Spanish assault on French Florida

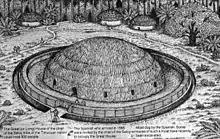
Pedro Menéndez de Avilés moved his colony to the settlement of the Seloy tribe of the Timucua. Their chief gave them the Great House, a huge circular or oval thatched structure able to hold several hundred people. Around this meeting house the Spanish dug a moat and added fortifications.

The following day, Thursday, September 6, after sighting a second French vessel they made for a nearby harbor, which proved to be that of St. Augustine, and on landing found that the other two vessels had preceded them, having also arrived the same day. The harbor was near the village of an Indian chief named Seloy, who received them cordially. The Spaniards at once went to work to fortify a large Indian dwelling, probably a communal house, which lay near the water's edge. They dug a trench around it and threw up a breastwork of earth and fagots. This was the beginning of the Spanish colony at St. Augustine, which became the oldest continuously inhabited European settlement in the United States. In May of the following year, the settlement was temporarily moved to what was considered a more advantageous position on Anastasia Island, and then moved back to the mainland in 1572.